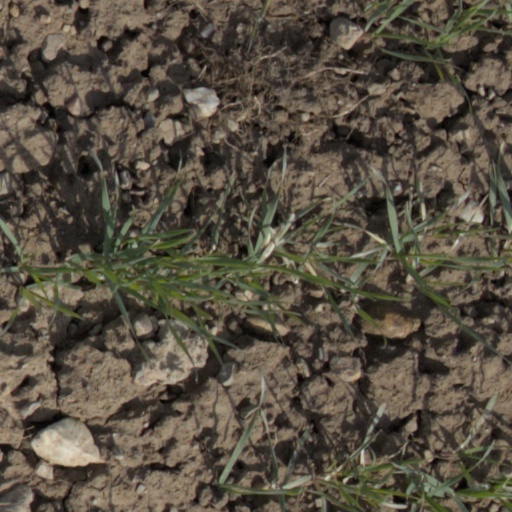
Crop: wheat